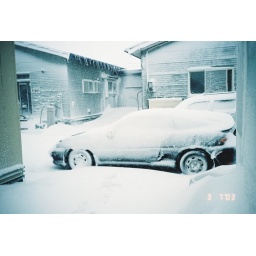
This was the view from my front door of my car surrounded by snow.